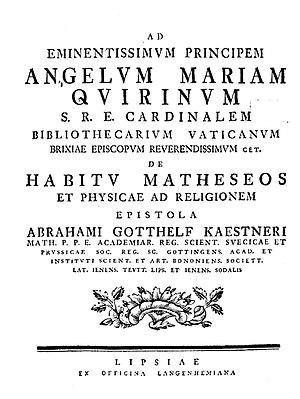
Abraham Gotthelf Kästner fut un professeur de mathématiques allemand.